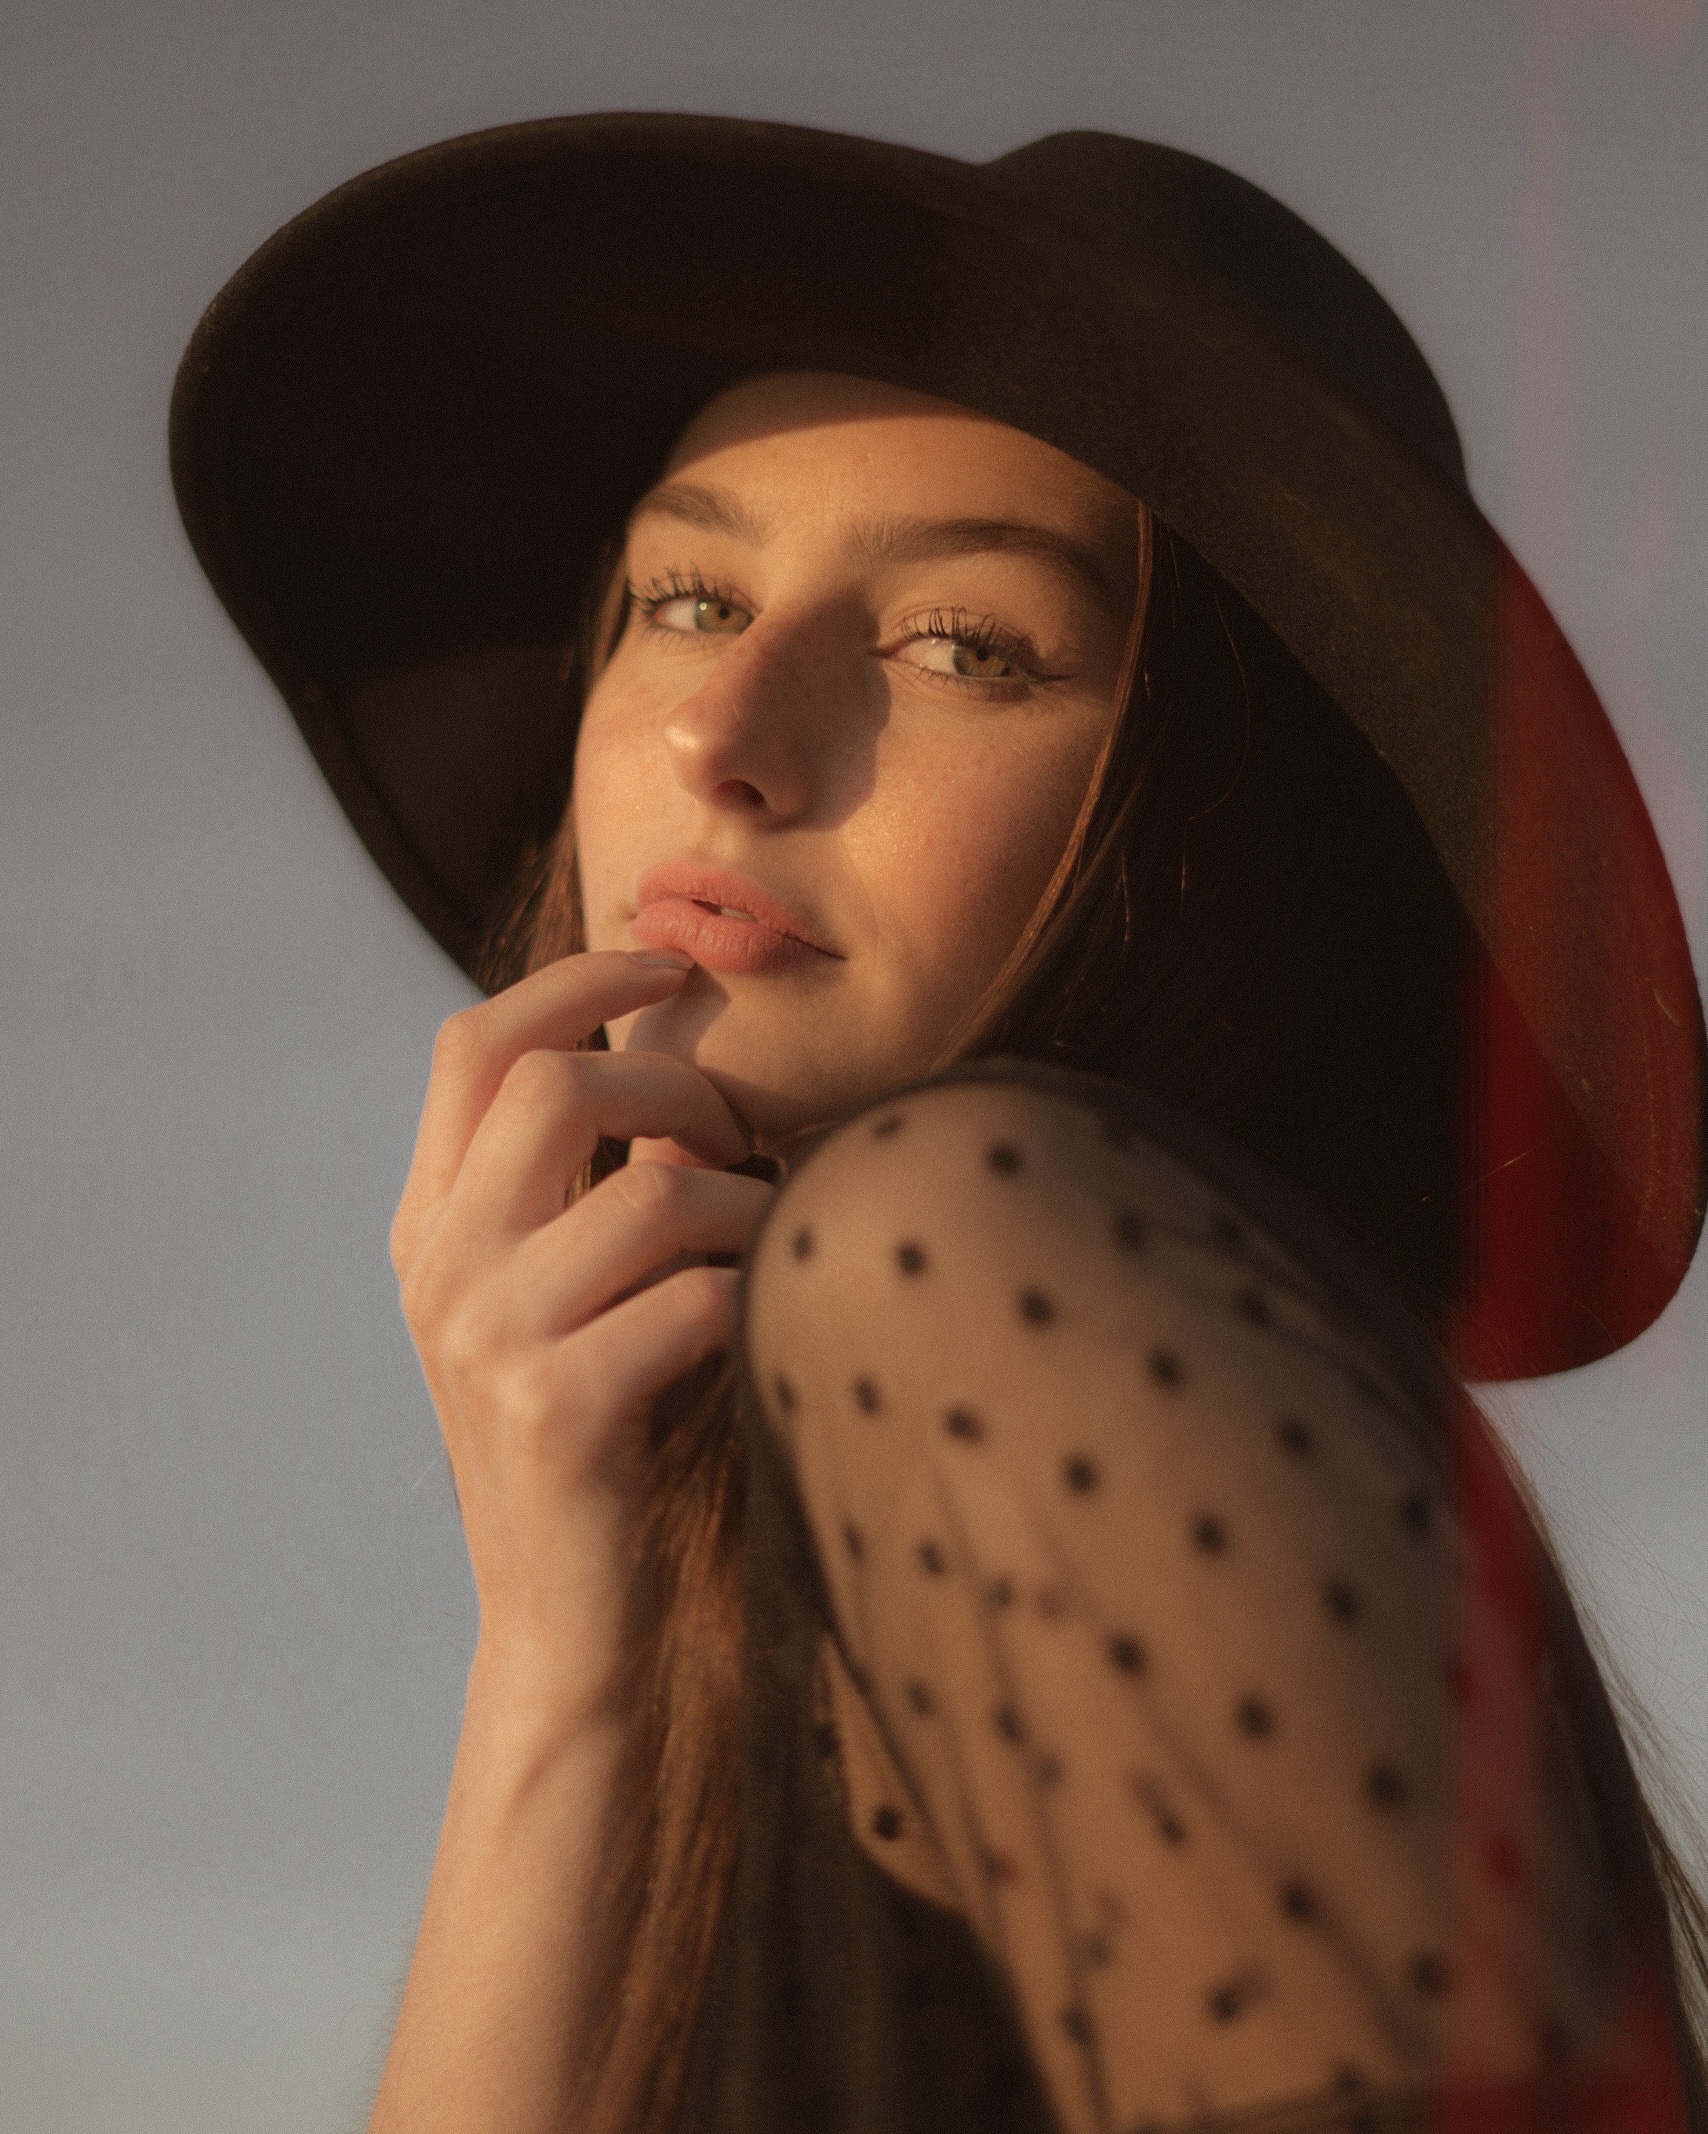
face, lip, hairstyle, hat, neck, flash photography, sleeve, fedora, costume hat, eyelash, headgear, cap, sun hat, fashion design, No expression, street fashion, facial hair, fashion accessory, fashion model, peach, pattern, flesh, portrait photography, cowboy hat, costume accessory, vintage clothing, costume, photo shoot, scarf, portrait, fur